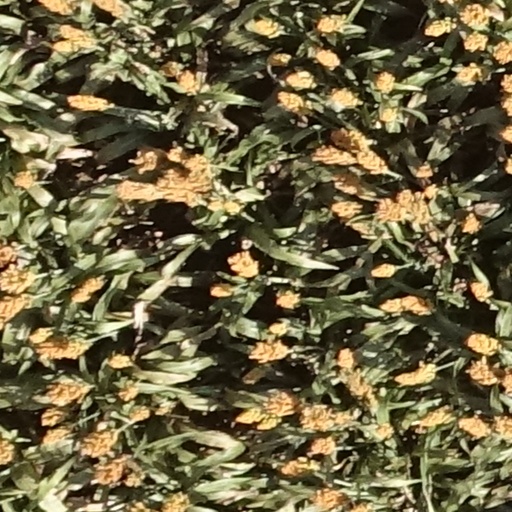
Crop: sorghum